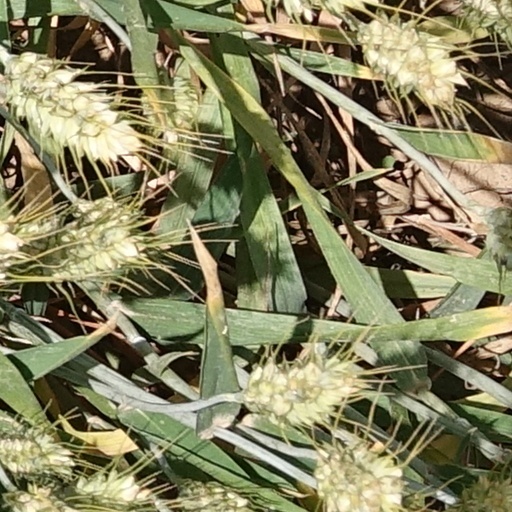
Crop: wheat